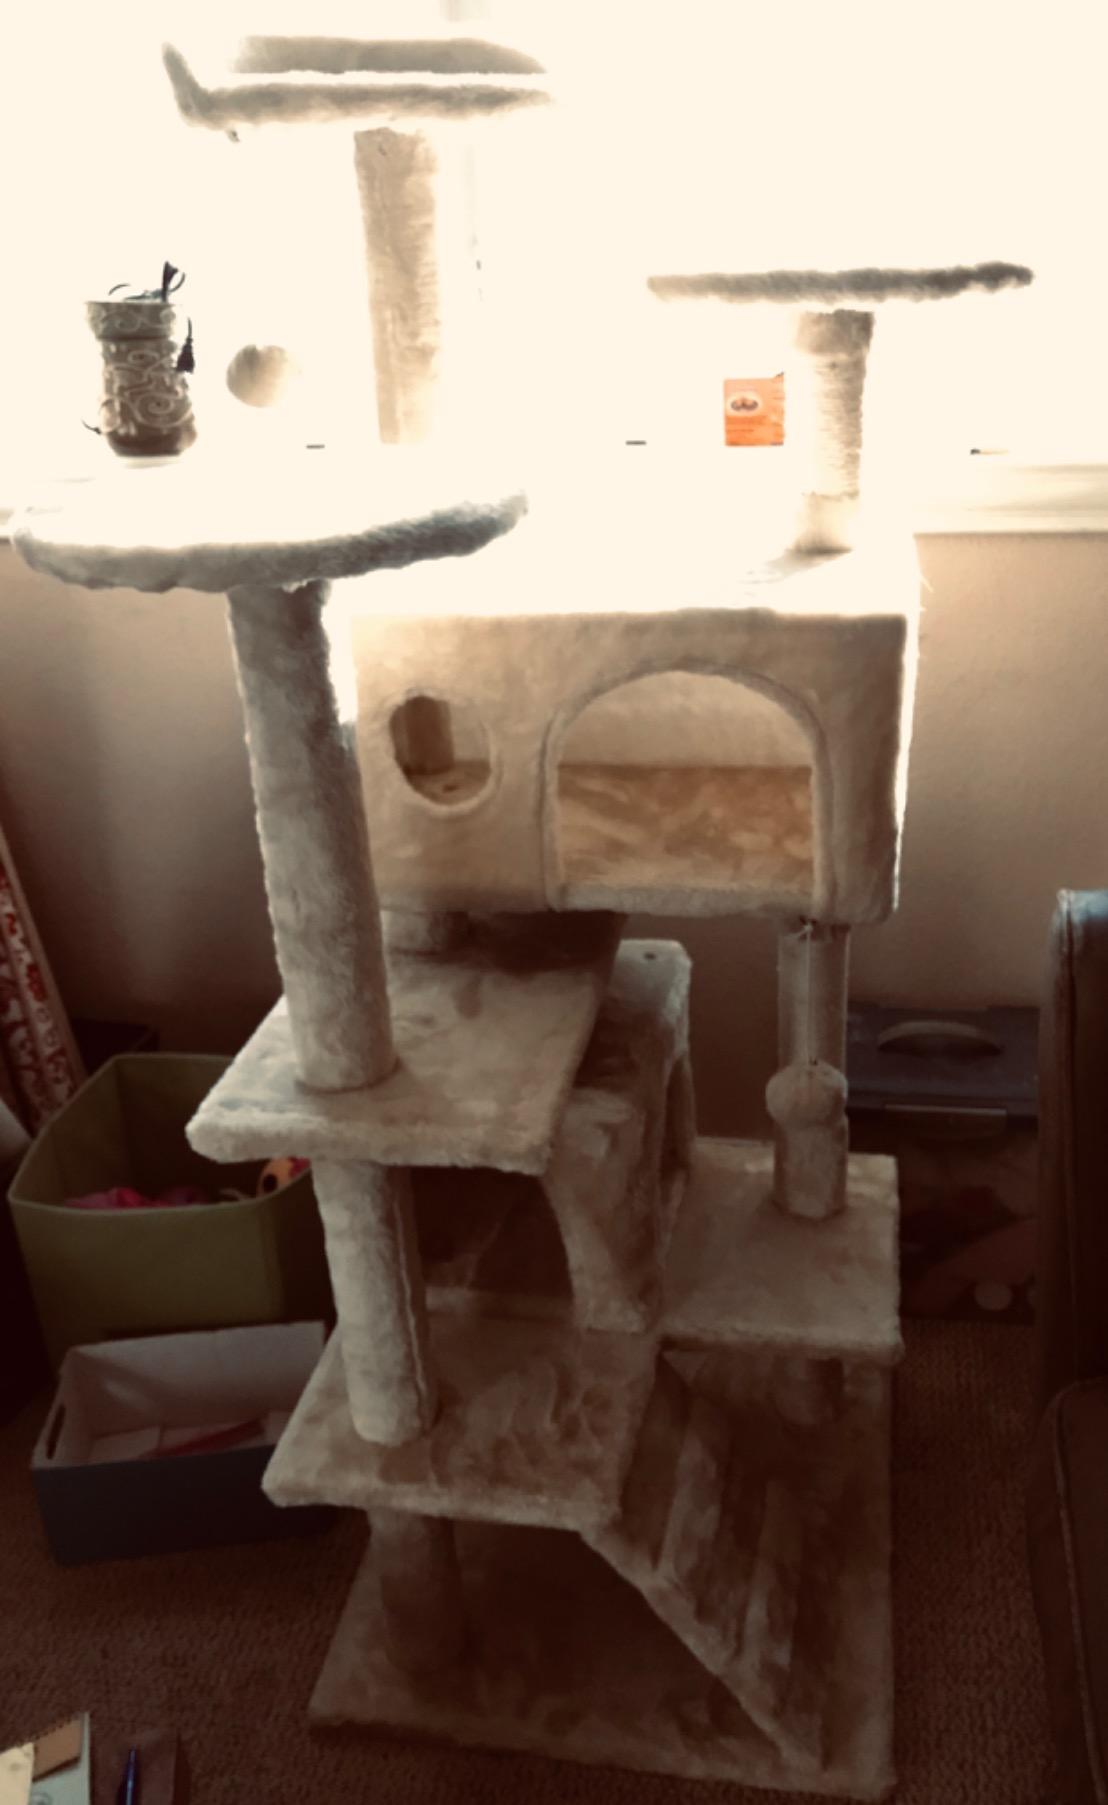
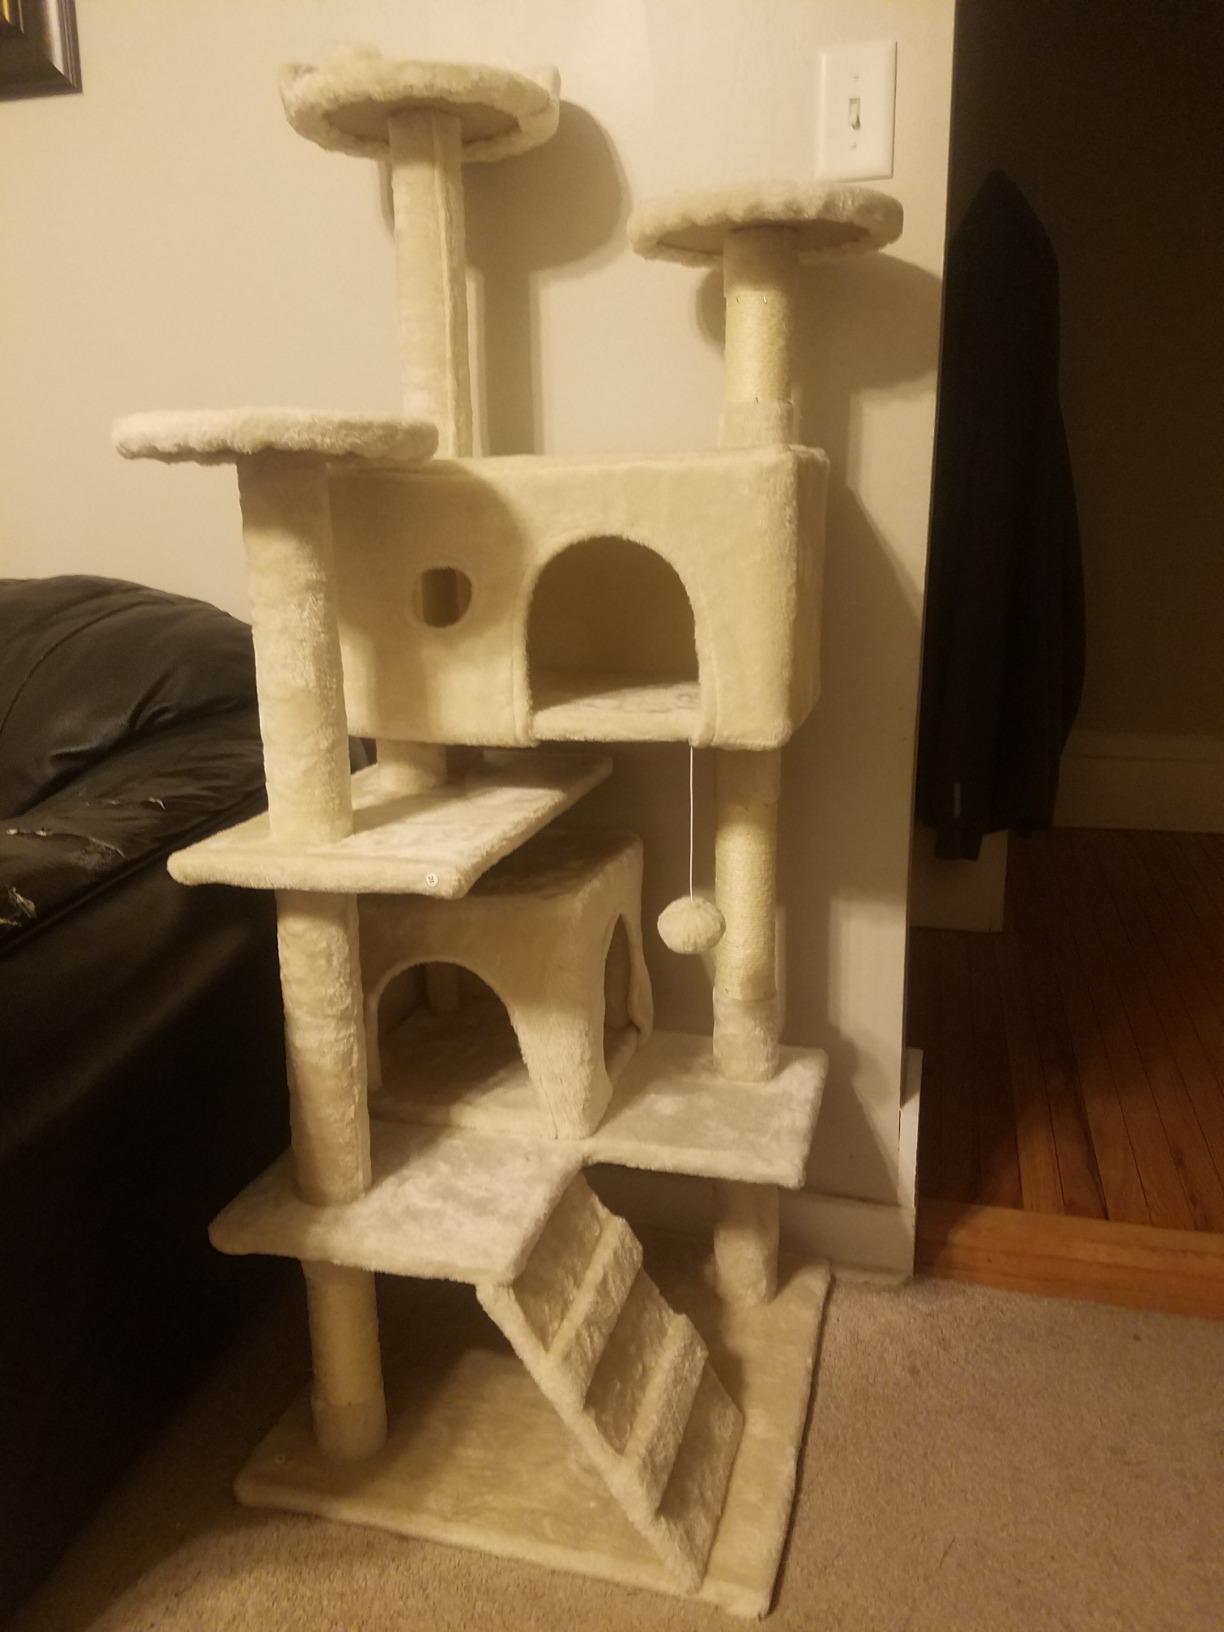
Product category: items_cat tree
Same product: yes